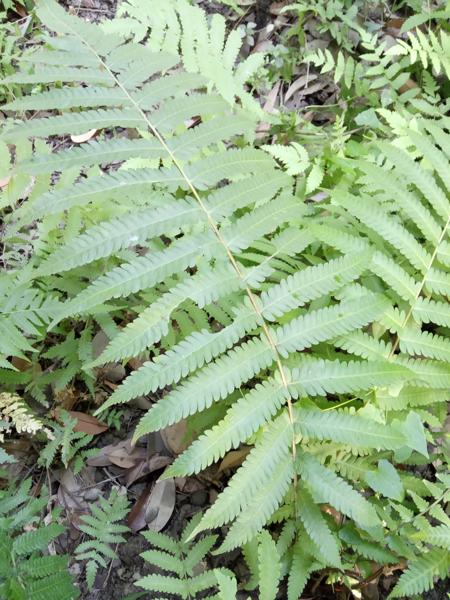
Weed species: Pteris vittata